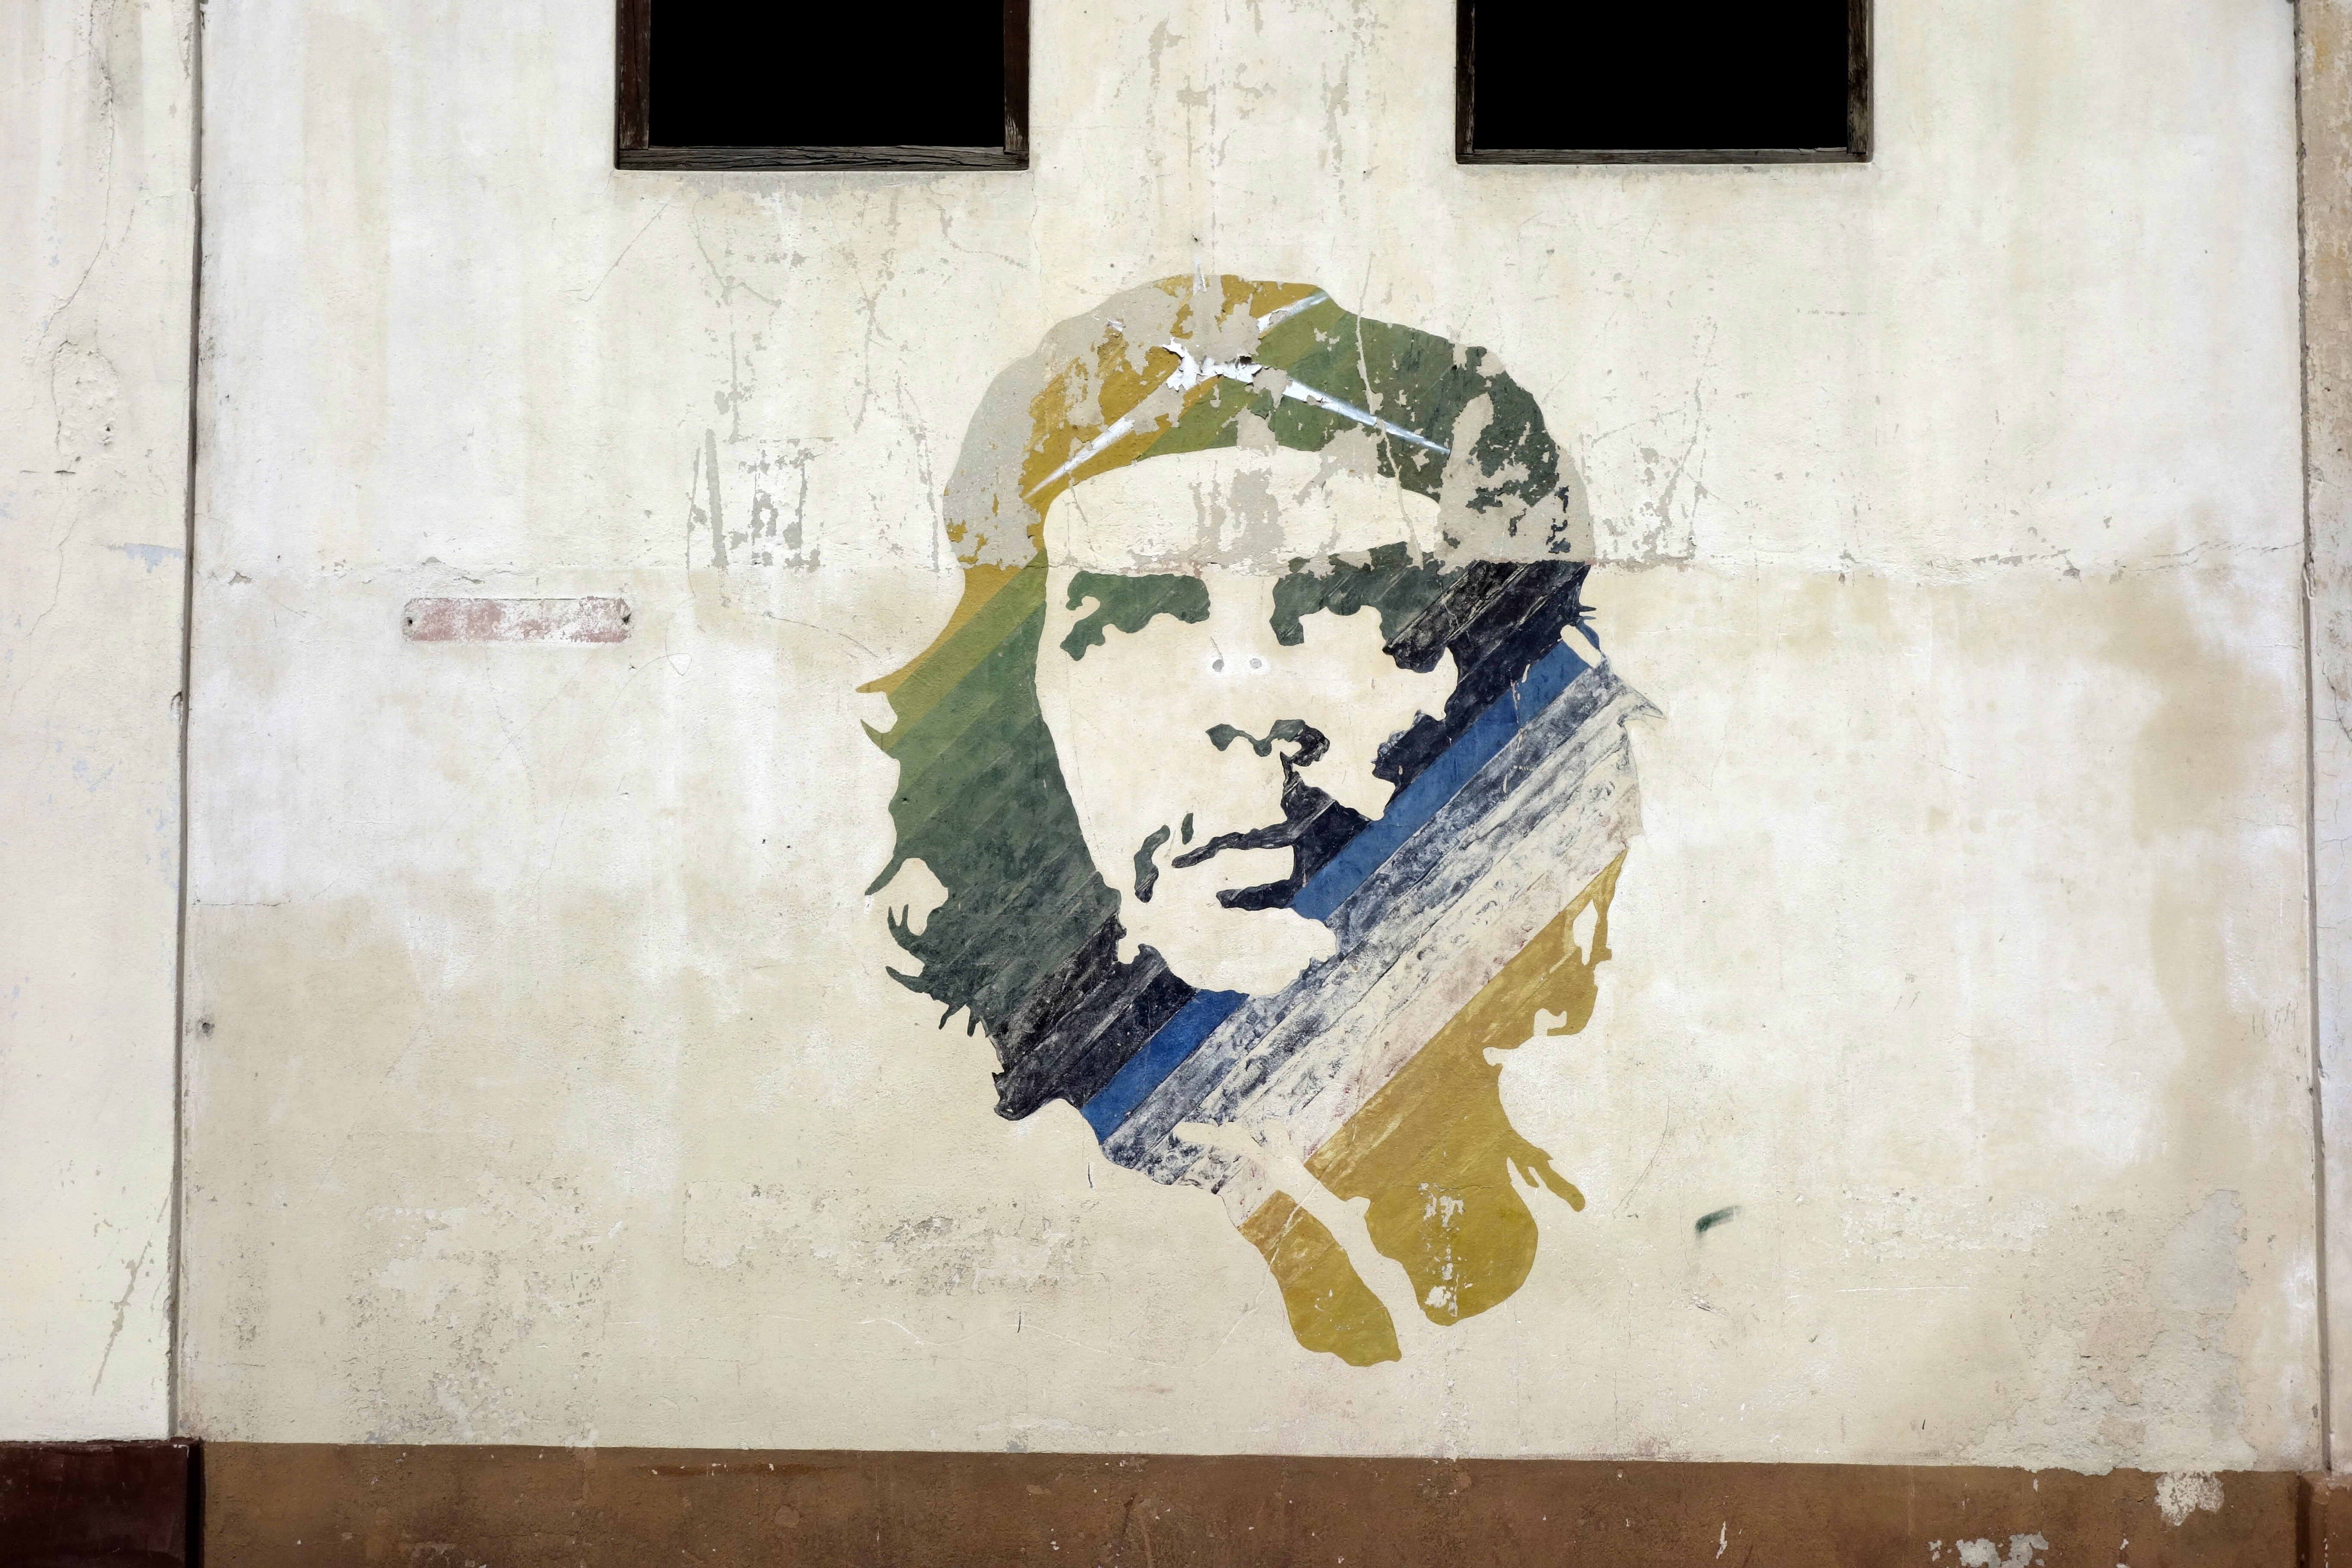
man, street, wall, soldier, color, painting, street art, motivation, fight, cuba, power, art, courage, determination, fighter, shape, leadership, directory, leader, target, havana, che, politician, rebellion, guerrilla, guevara, che guevara, cuban revolution, marxism, heroic, guerrilla leader, rebel army, leadership quality